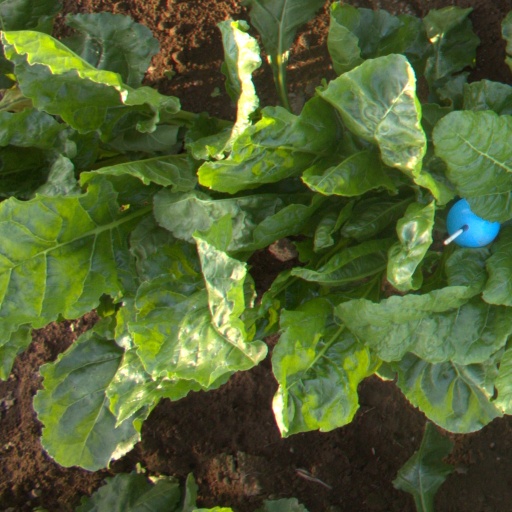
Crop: sugar beet